Nordre Osen Church

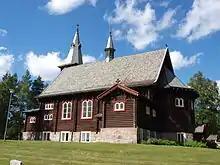
View of the church

Nordre Osen Church is a parish church of the Church of Norway in Åmot Municipality in Innlandet county, Norway. It is located in the village of Osneset. It is the church for the Nordre Osen parish which is part of the Sør-Østerdal prosti (deanery) in the Diocese of Hamar. The brown, wooden church was built in a long church design in 1923 using plans drawn up by the architect Ivar Viehe-Næss. The church seats about 316 people.